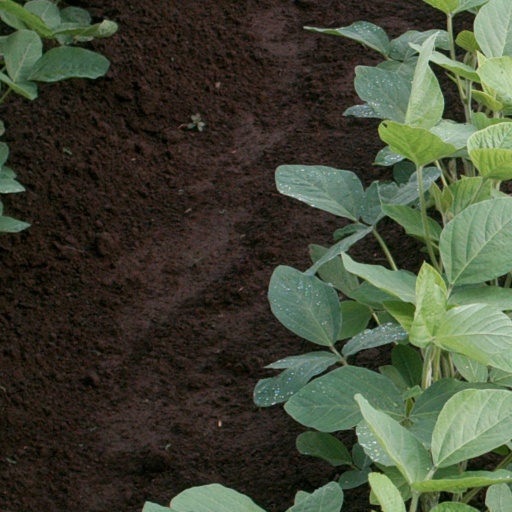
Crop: soybean